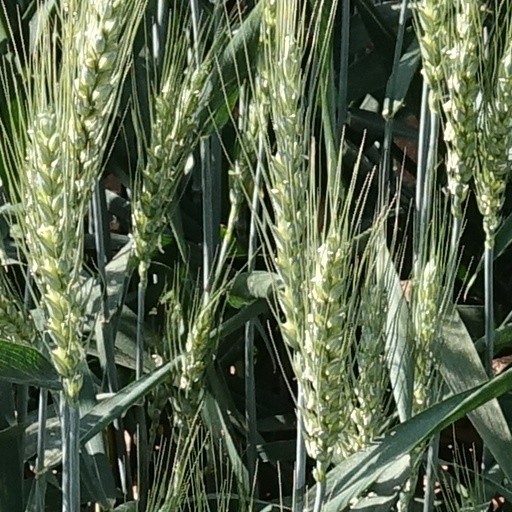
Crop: wheat